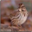
Label: bird